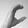
ASL letter: C